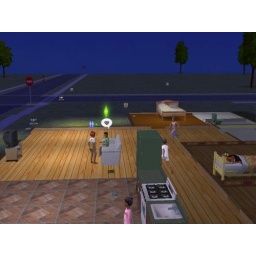
Later that evening, that kid in the green shirt it telling another sibling about it.